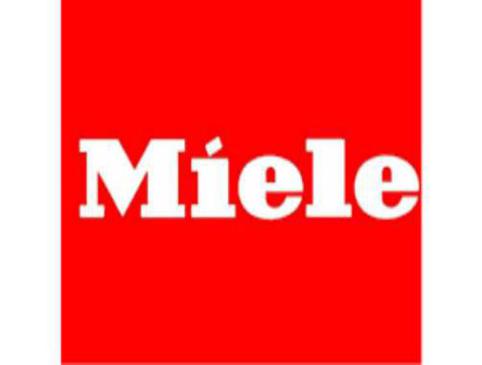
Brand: miele
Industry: Necessities